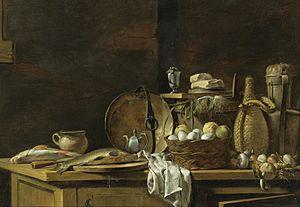
Nature morte de table de cuisine, par Nicolas Henri Jeaurat de Bertry. Huile sur toile, 92 x 135 cm.
Nicolas Henri Jeaurat de Bertry, né le 28 juillet 1728 à Paris et mort après 1796, est un peintre français.